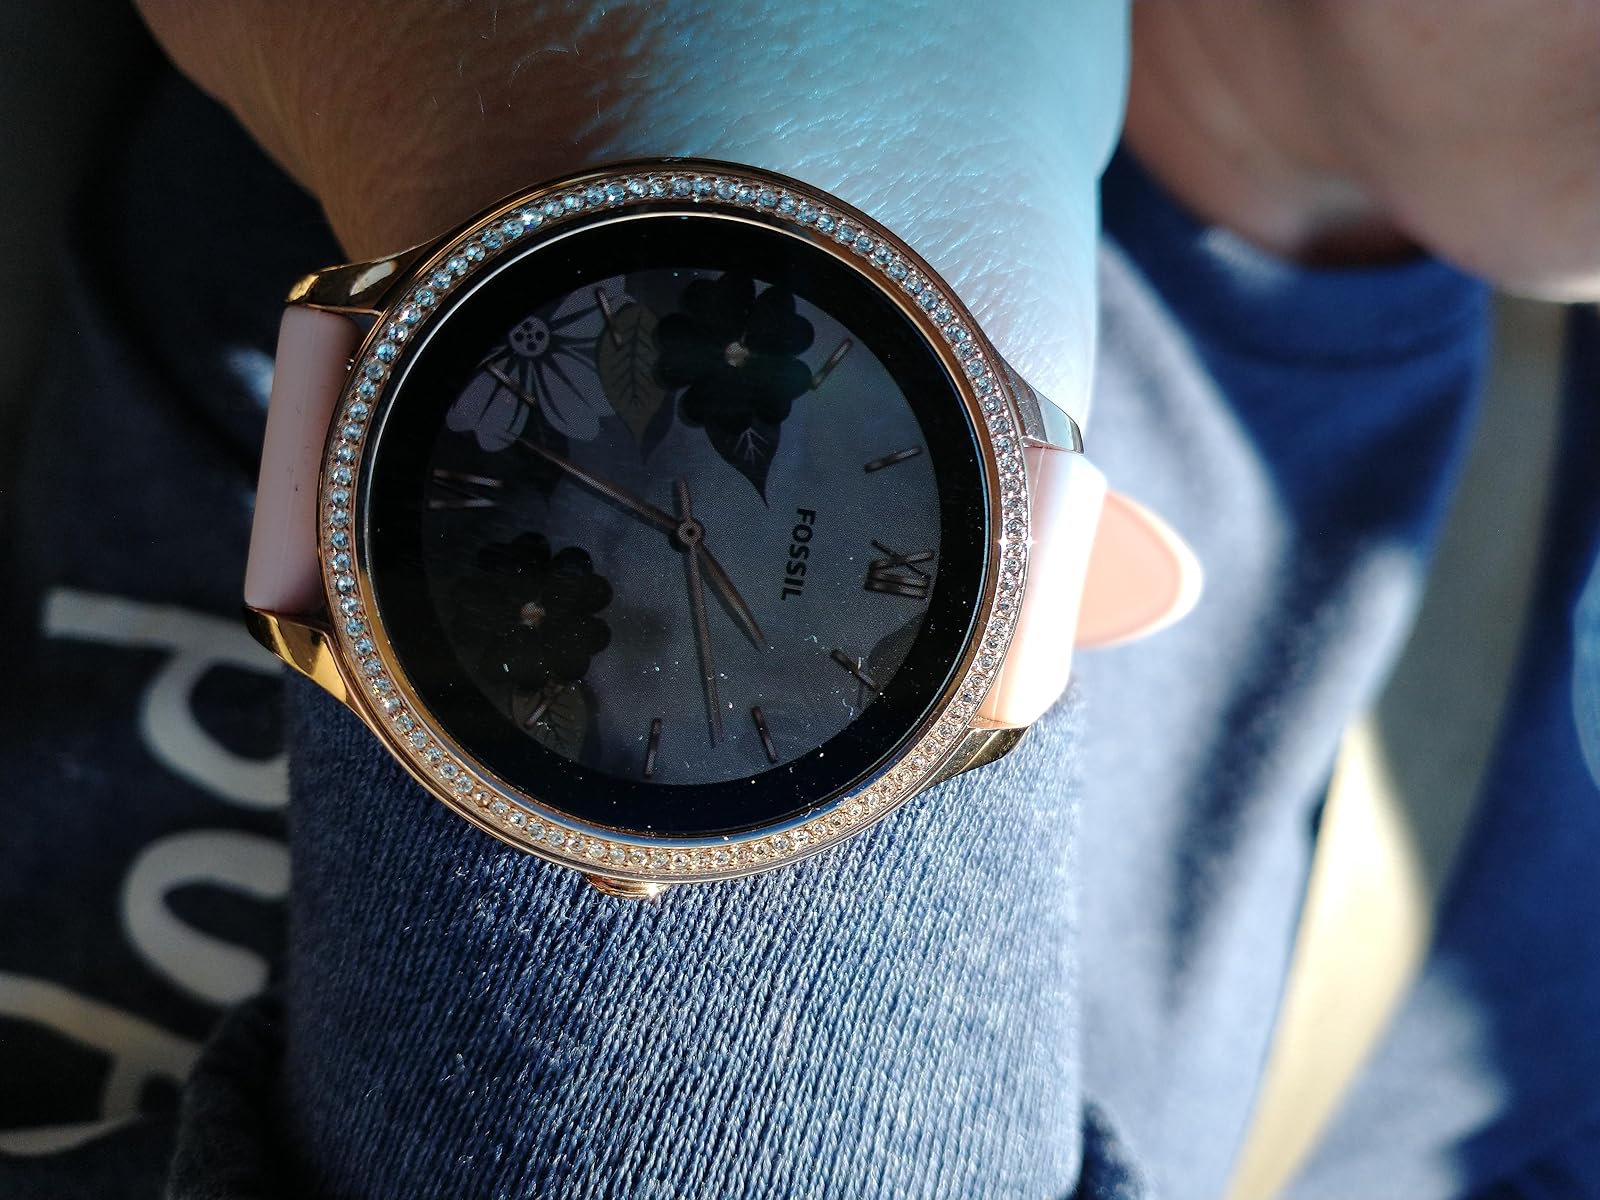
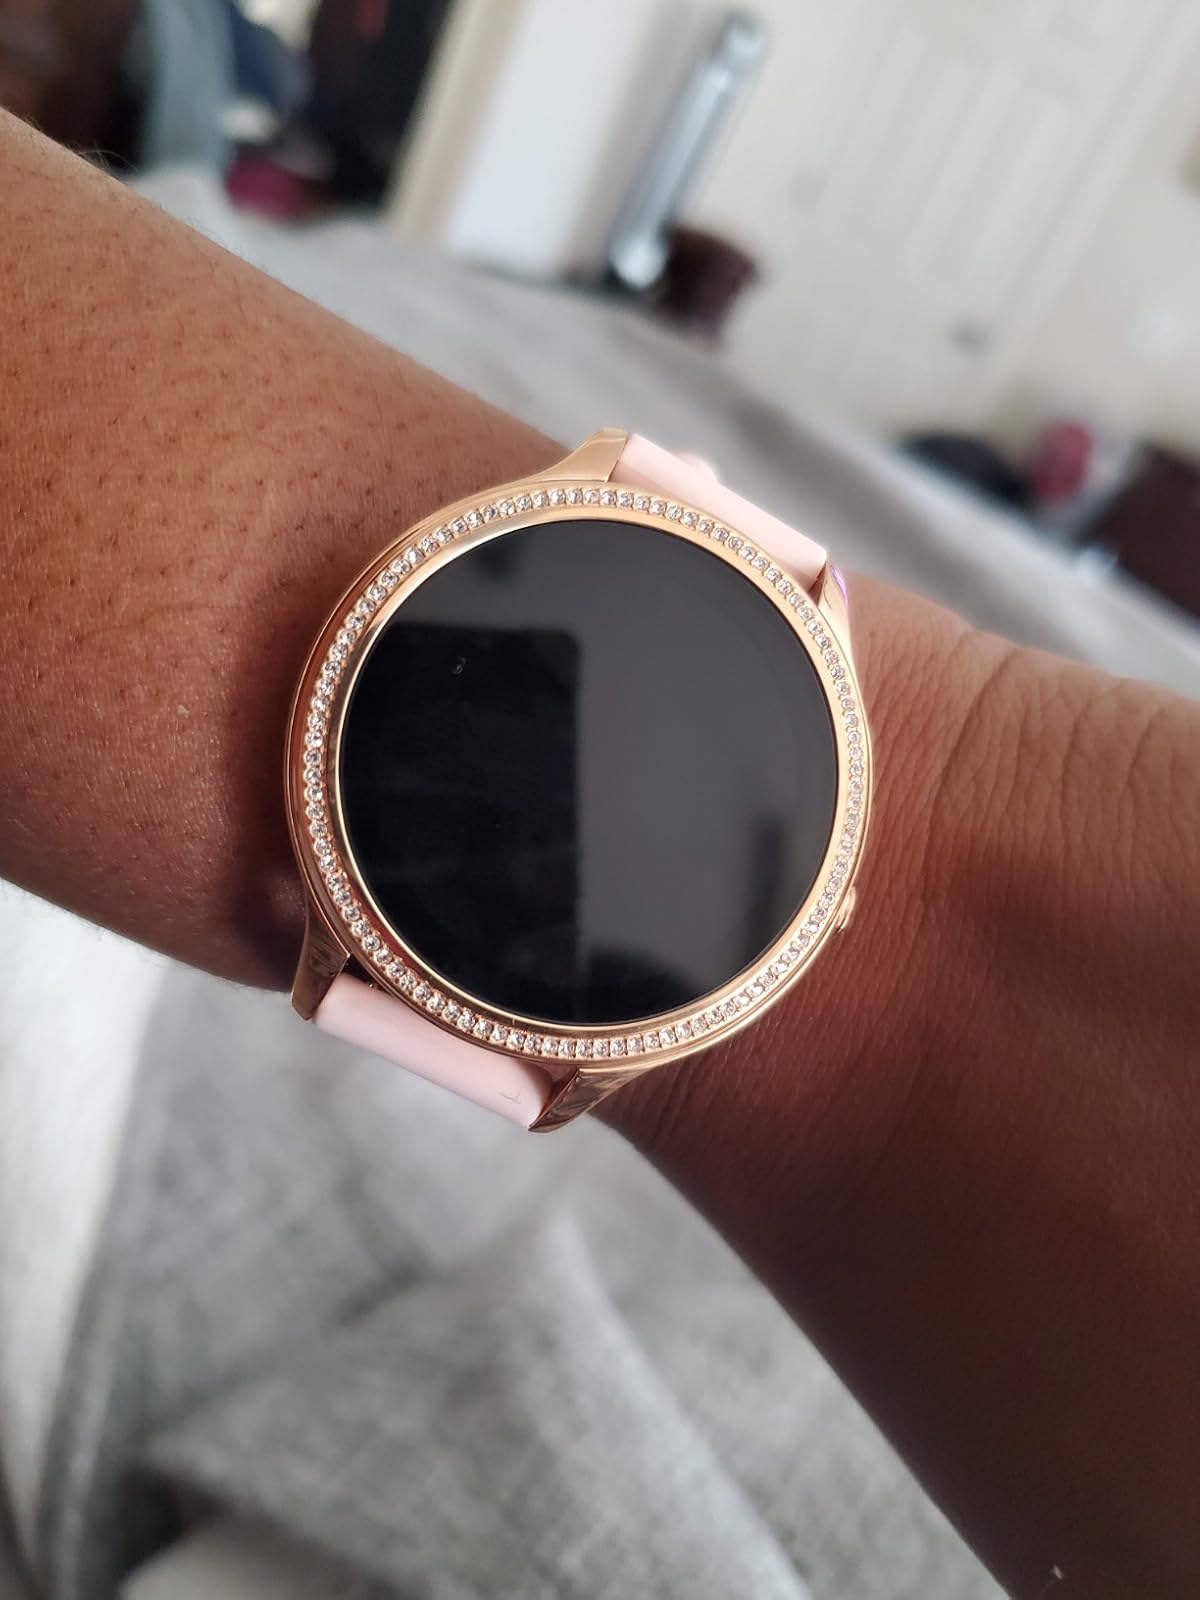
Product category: smartwatch
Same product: yes